Kamil Jóźwiak

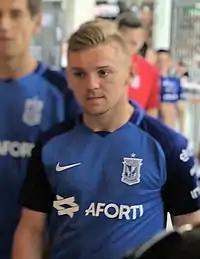
Jóźwiak in 2017

Kamil Jan Jóźwiak (born 22 April 1998) is a Polish professional footballer who plays as a winger. He began his professional career in his home country with Lech Poznań, from whom he joined Derby County in 2020.